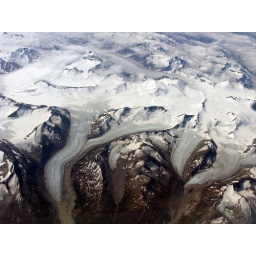
Some of the most beautiful sights we saw in Alaska were from the airplane flying in!